Black Eyed Peas

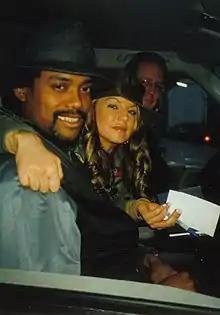
The Black Eyed Peas' apl.de.ap and Fergie in 2005

Their fourth album, "Monkey Business", was recorded through 2004 and was released on May 25, 2005. Much of the pre-production writing was performed on the John Lennon Educational Tour Bus while on the Black Eyed Peas tour of 2004. The album's first single, "Don't Phunk with My Heart", was a hit in the U.S., reaching number three on the "Billboard" Hot 100 and earned them another Grammy for Best Rap Performance by a Duo or Group. The song reached three in the UK, and five in Canada, and stayed at number one for three weeks in Australia. "Don't Lie", the second single from the album, saw success on the U.S. Hot 100, reaching No. 14, although becoming somewhat more successful in the UK and Australia, reaching a peak of No. 6 in both countries. "My Humps", another song from the album, reached number three on the U.S. Hot 100 and number one in Australia. However, many mocked the song for its lyrical content. John Bush, writing for AllMusic, described it as "one of the most embarrassing rap performances of the new millennium". "Monkey Business" debuted at number two on the U.S. "Billboard" 200 albums chart, selling over 295,000 copies in its first week and was later certified 3× platinum by the RIAA. The final single from the album was "Pump It", which peaked at number 8 in Australia and number 18 in the U.S.